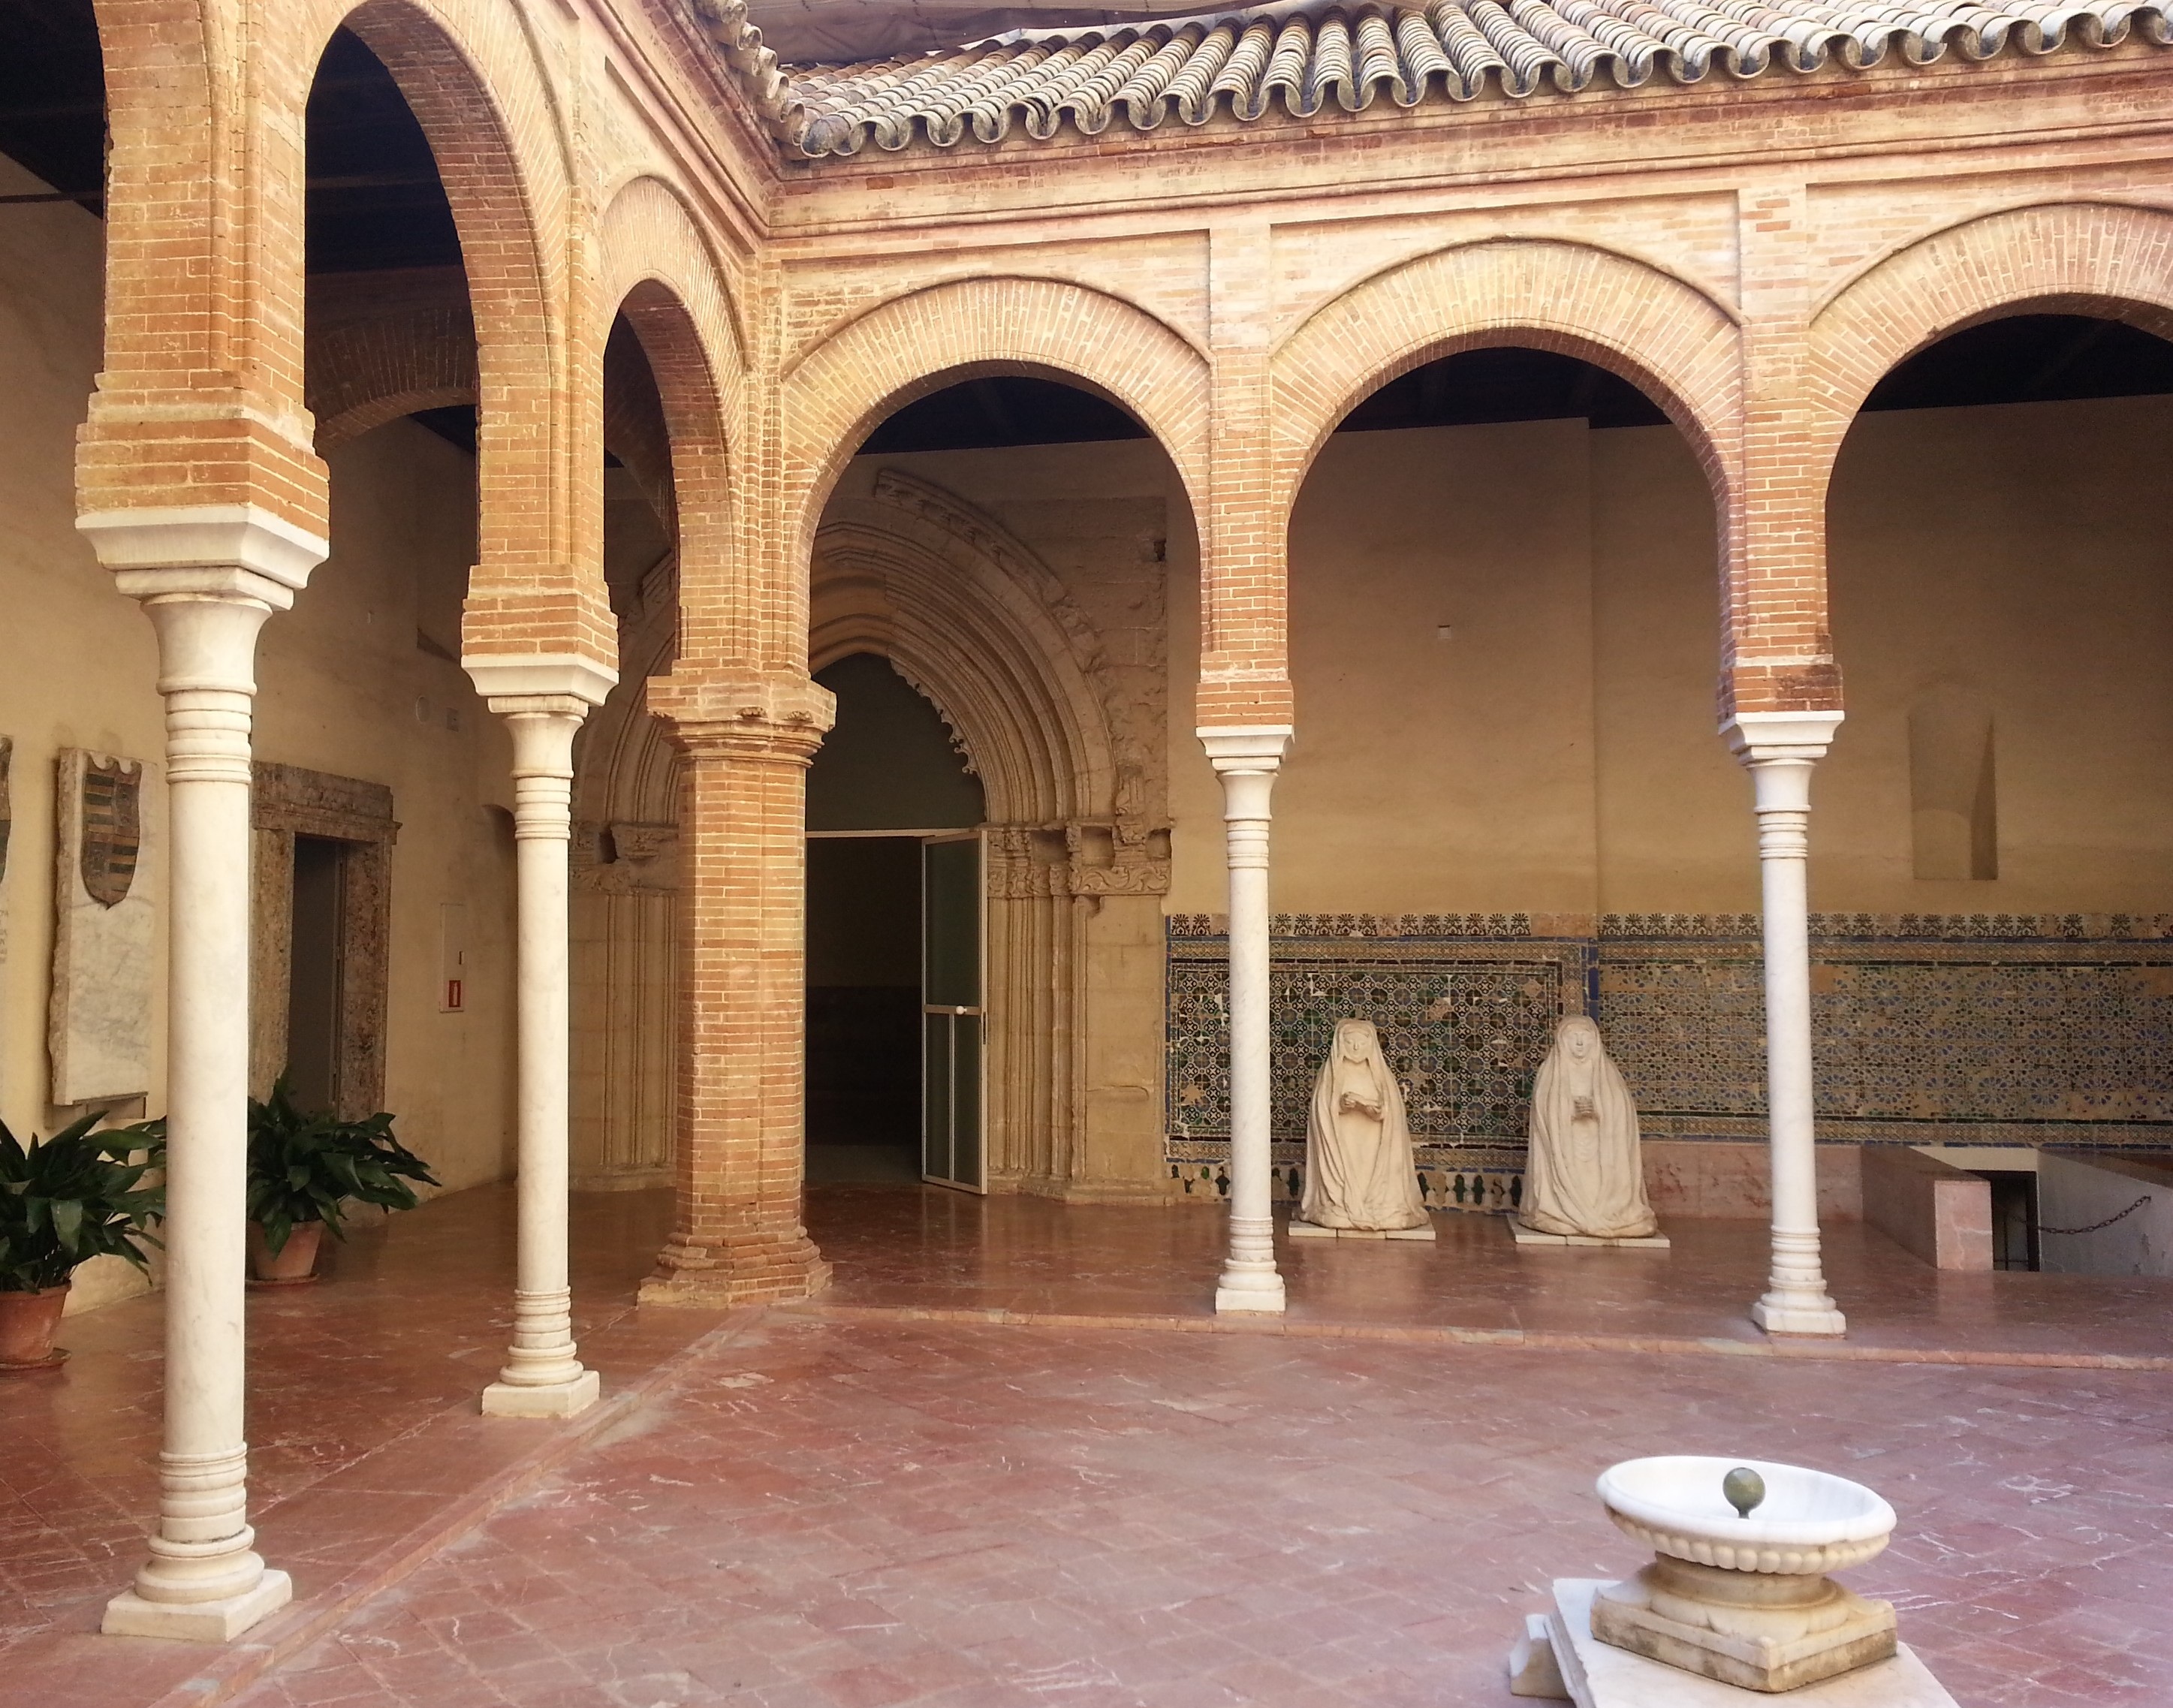
architecture, structure, building, palace, arch, column, silence, kneeling, spain, courtyard, temple, bricks, statues, seville, mosque, arcade, cloister, tourist attraction, estate, colonnade, reverence, ancient history